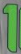
Number: 1